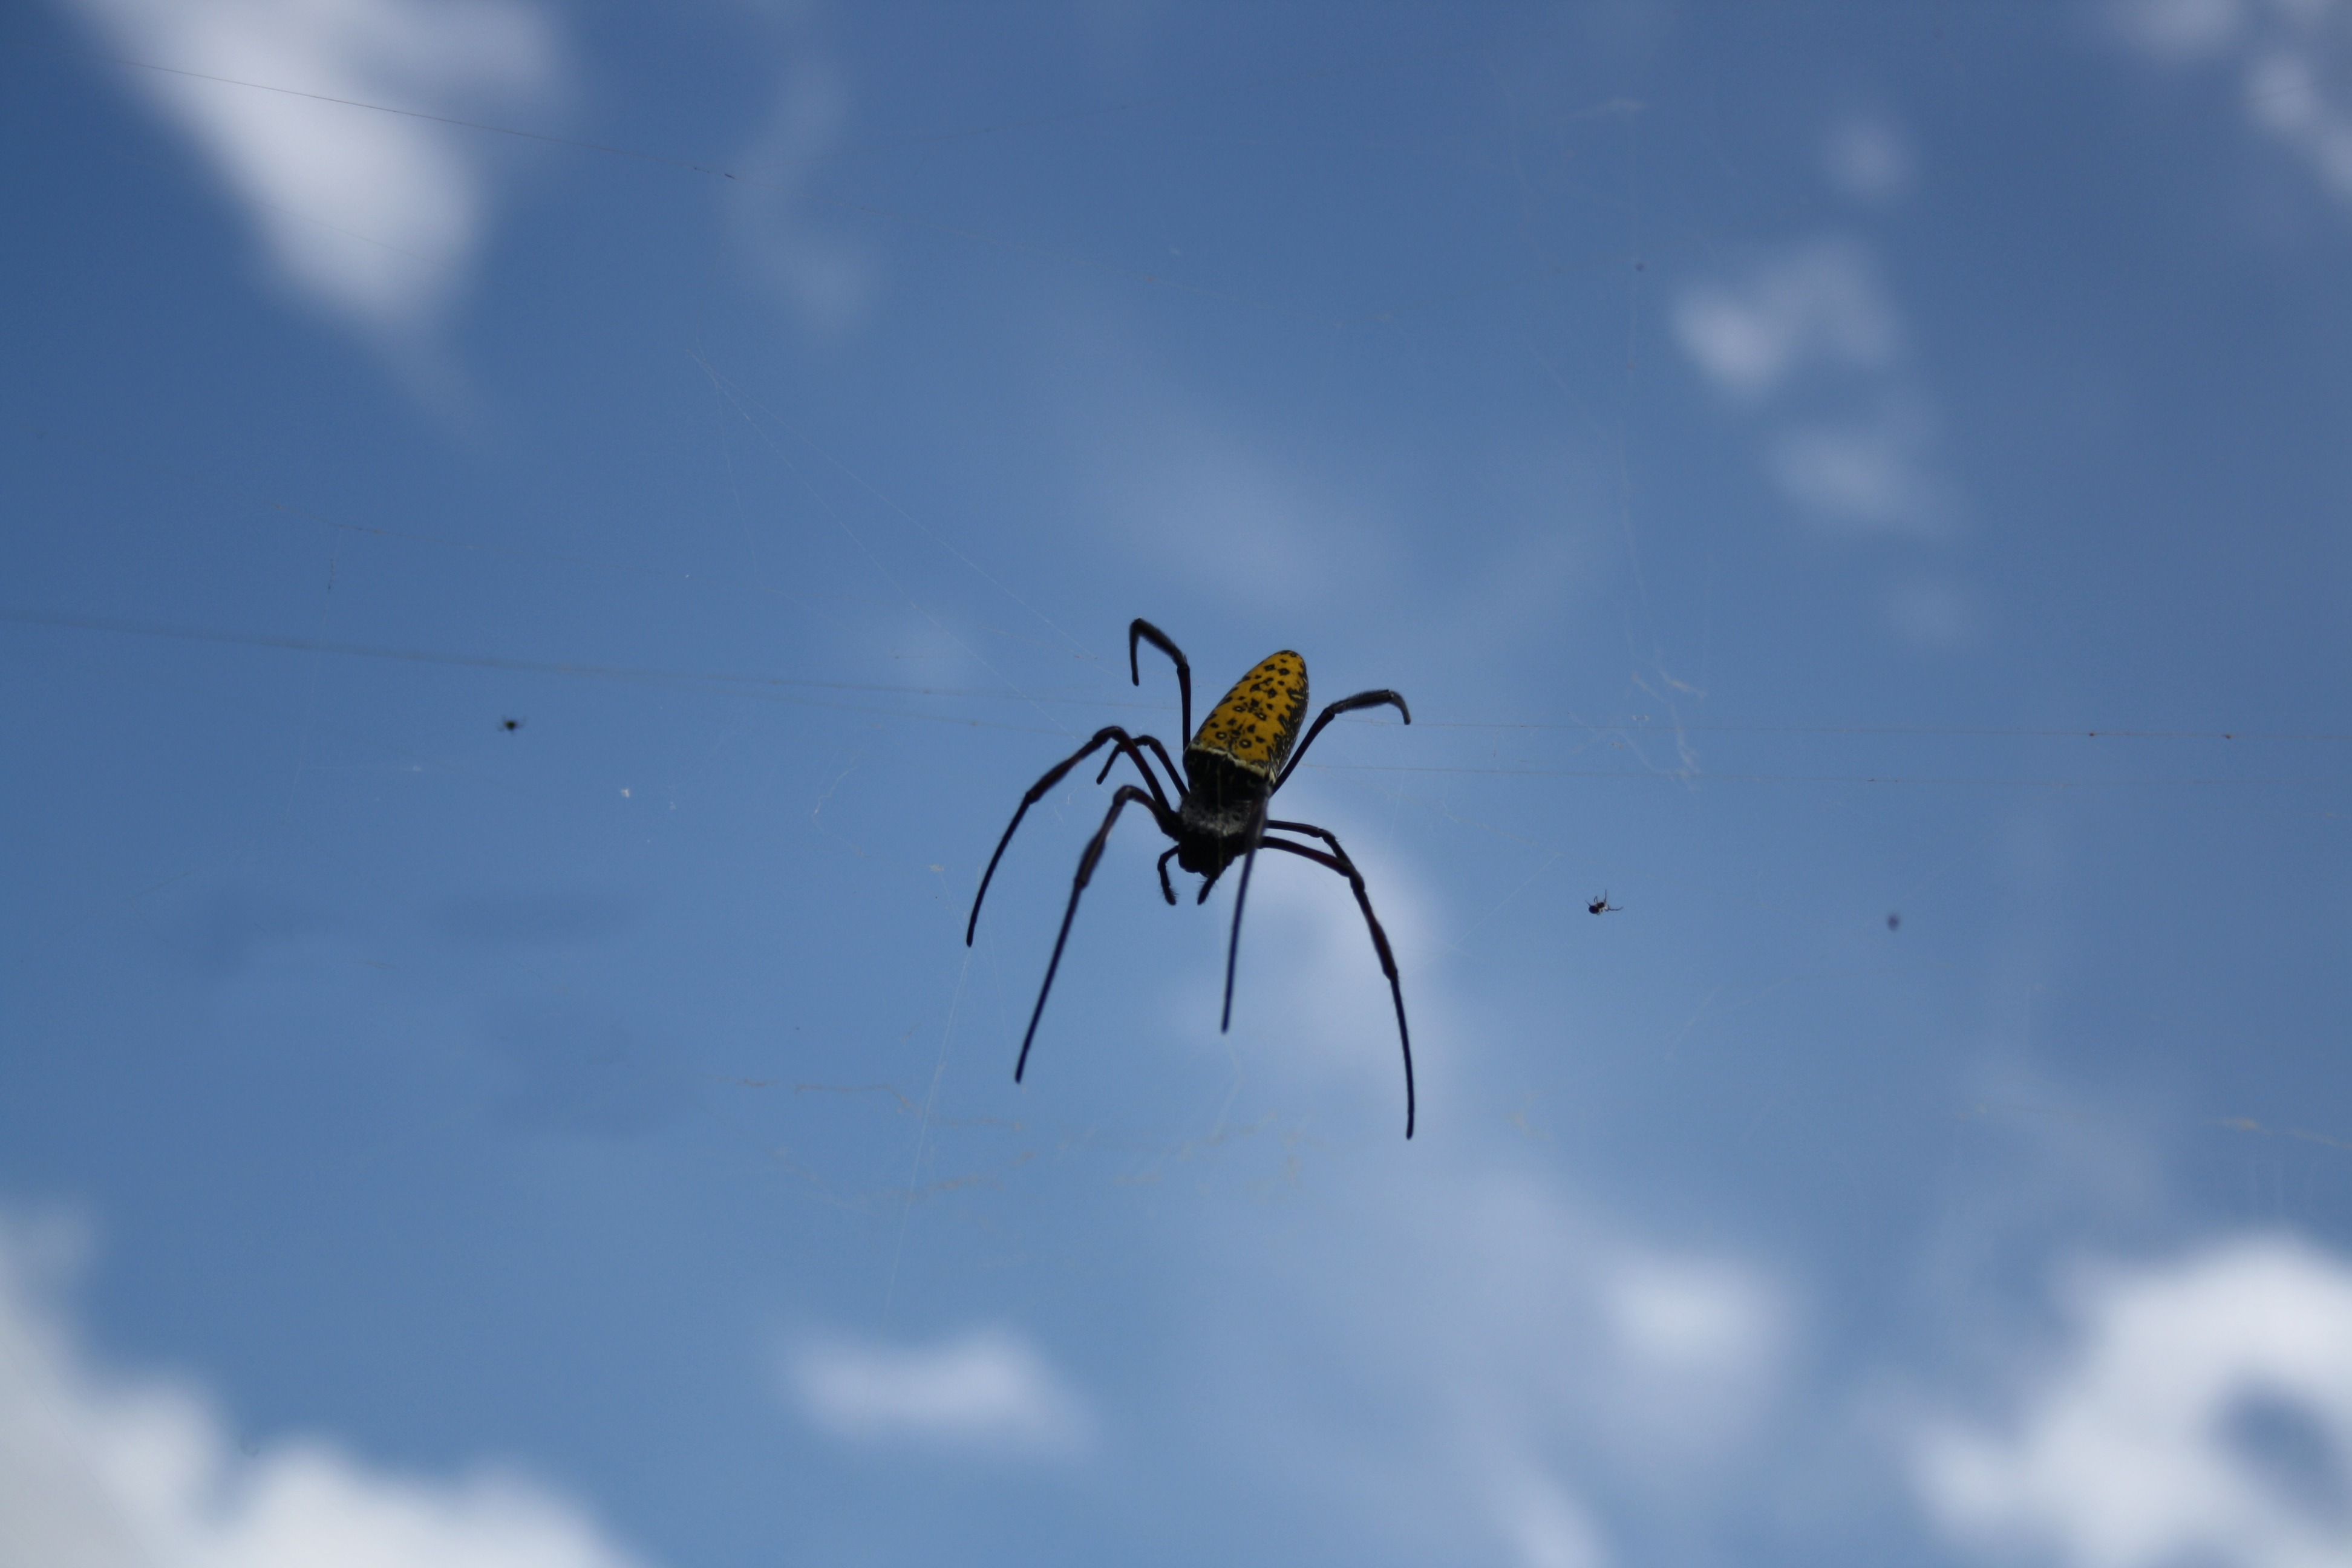
nature, wing, sky, flower, flying, insect, bug, blue, fauna, invertebrate, spider, scary, arachnid, creepy, fantasy, pest, tarantula, phobia, venom, macro photography, poisonous, arthropod, arachnophobia, crawly, atmosphere of earth